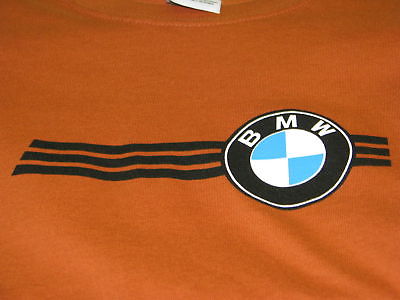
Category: toaster